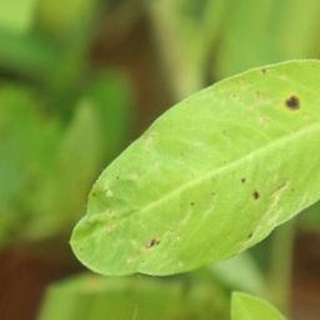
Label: groundnut_early_leaf_spot